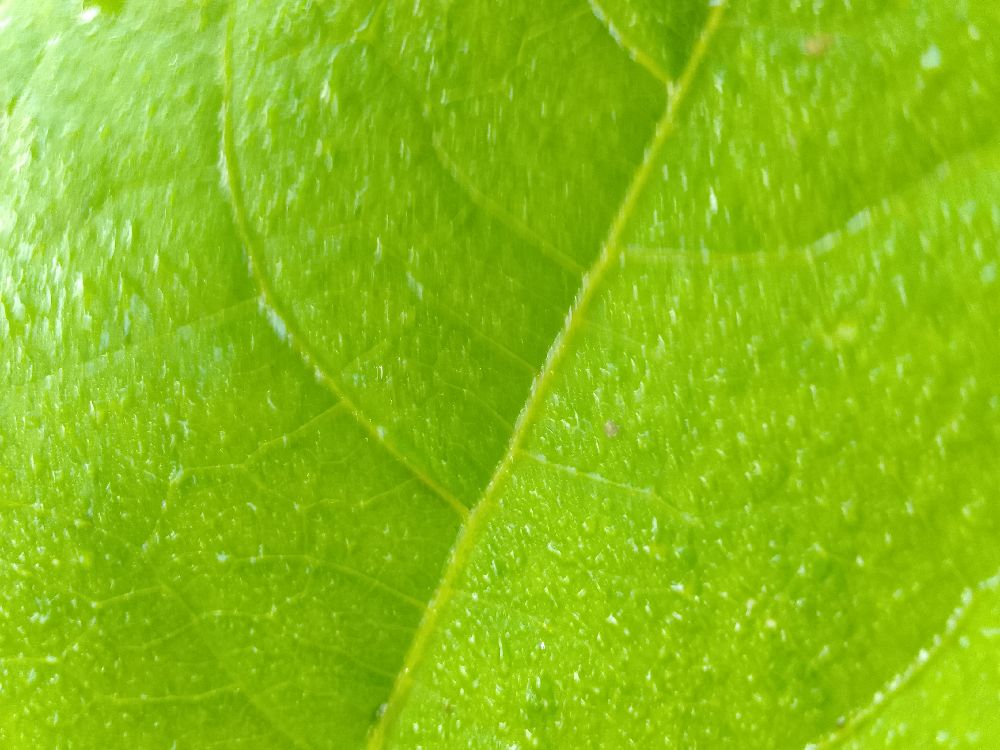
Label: healthy